2nd Wessex Brigade, Royal Field Artillery

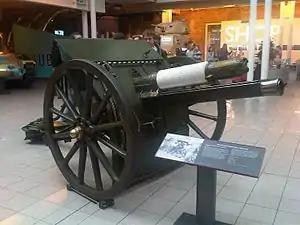
18-pounder gun preserved at the Imperial War Museum.

1/4th Hampshire Bty returned to India on 14 August 1916. It left its 5-inch howitzers behind for 2/1st Devonshire Battery from 2/IV Wessex Brigade that relieved it, and on arrival in India it was rearmed with modern 18-pounder field guns and ceased to be a howitzer battery. In 1917 it was redesignated 1089 Battery RFA, and was brought up to an establishment of six guns when it was joined by a section from 2/2nd Devonshire Battery.